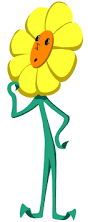
Portrait style: Cartoon Portrait